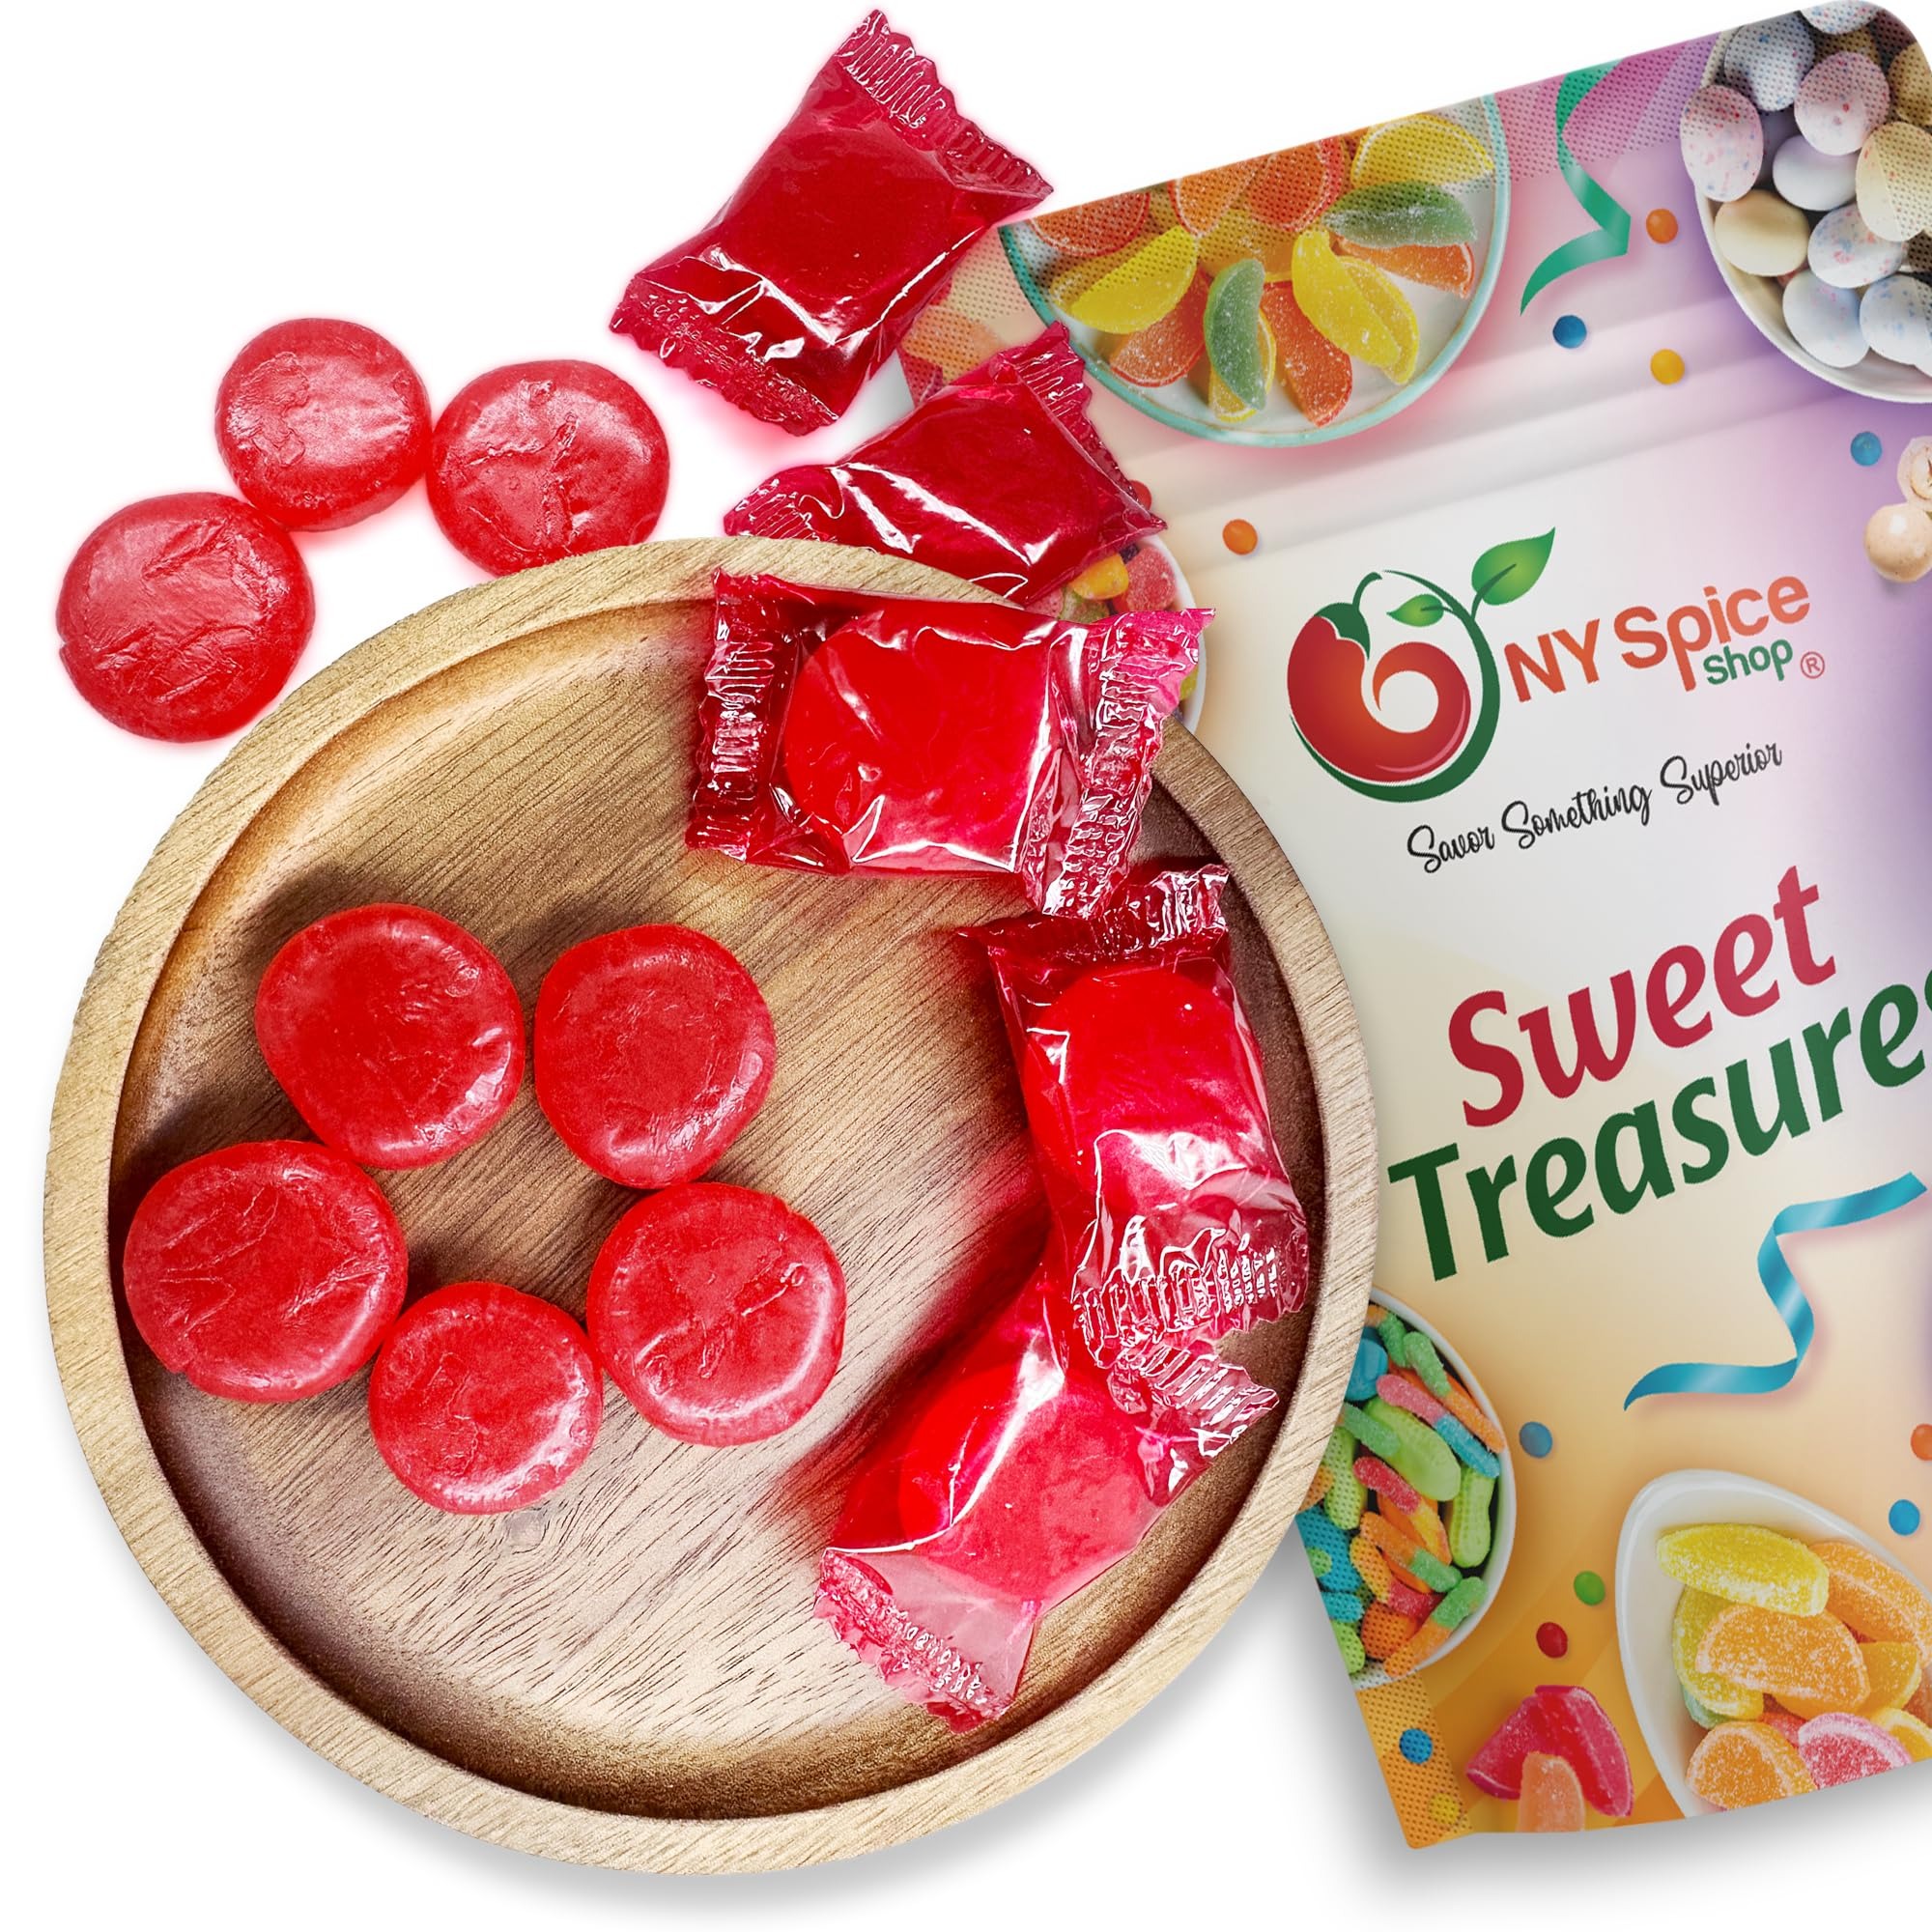
Item Name: NY Spice Shop Cinnamon Candy - 1 Pound Cinnamon Discs Hard Candy - Cinnamon Bulk Hard Candy - Red Hot Cinnamon Candy Disks for Party Decorations
Bullet Point 1: 🍬 CINNAMON CANDY HARD CANDY DISCS - Cinnamon hard candy offers a delightful experience with their traditional, rich cinnamon flavor. These cinnamon discs hard candy is crafted using real cinnamon, ensuring an authentic and intense taste. Cinnamon discs Hard candy is perfect for all ages. these old-fashioned candies provide a nostalgic treat that everyone can enjoy.
Bullet Point 2: 🎉 TRADITIONAL RICH CINNAMON FLAVORED RED HOTS CINNAMON CANDY - These hard candy cinnamon is great for snacking, satisfying your sweet tooth, or as a delightful addition to your candy buffet or party favors. Cinnamon discs offer a delightful experience with their traditional, rich cinnamon flavor. These cinnamon disk hard candy is crafted using real cinnamon, ensuring an authentic and intense taste.
Bullet Point 3: 🌟 VERSATILE AND CONVENIENT DELICIOUS CINNAMON CANDY FLAVOR - Cinnamon discs is Ideal for adding a sweet touch to your workplace candy stash, cinnamon disk hard candy a convenient companion for your car or purse, an invigorating post-dinner indulgence, elevating any party setup, or casually indulging yourself. These cinnamon candy is crafted using real cinnamon, ensuring an authentic and intense taste.
Bullet Point 4: 📜 RICH HISTORY OF OLD FASHIONED RED CINNAMON CANDY - Sugar-Free Cinnamon Discs Hard Candy Bulk has a rich history dating back to ancient times when life savers hard candy was highly prized for its aromatic and medicinal properties. Over the years, red hot cinnamon candy has evolved into a beloved confection enjoyed worldwide. Experience the intense burst of fiery cinnamon in each bite of our classic hard candy.
Bullet Point 5: 🌟 LIFESTYLE STAPLE CINNAMON DISCS HARD CANDY – NY Spice Shop Sugar-Free Cinnamon Discs old fashioned candy Individually Wrapped hard candy bulk is more than just a sweet treat – it's old candy lifestyle staple! Keep a bag of these candies on your desk for a quick pick-me-up during work hours, or carry assorted hard candy in your purse or pocket for a flavorful burst of energy on the go.
Product Description: <b>NY SPICE SHOP'S CINNAMON DISCS ARE IDEAL FOR ANY EVENT. WHETHER YOU'RE HOSTING A PARTY, FILLING A CANDY JAR, OR JUST ENJOYING A TREAT, THESE CANDIES ARE A HIT. THEIR CLASSIC TASTE AND BRIGHT RED COLOR ADD A FESTIVE TOUCH TO ANY GATHERING. <br><br> OUR RED CINNAMON DISCS CANDY IS MADE WITH THE FINEST INGREDIENTS FOR TOP QUALITY AND TASTE. NY SPICE SHOP ENSURES YOU GET THE BEST, SO YOU CAN ENJOY THESE CANDIES WITH CONFIDENCE. TREAT YOURSELF TO A BLEND OF TRADITION AND HIGH QUALITY. </b><br><br> <b>GET CREATIVE WITH NY SPICE SHOP'S CINNAMON DISCS -</b> NY Spice Shop's Cinnamon Discs Candy Bulk Wrapped are perfect for adding a vibrant touch to your holiday decorations, gift baskets, and craft projects. These bright red candies bring both color and flavor, making them a versatile choice for all your creative ideas. Their eye-catching look and delicious taste make them a fun addition to any project. <b>SPICY & SWEET CINNAMON FLAVOR IN EVERY BITE -</b> Indulge in the perfect balance of spicy and sweet with NY Spice Shop's Cinnamon Discs Candy. Each candy delivers a burst of rich, bold cinnamon flavor, creating a delightful experience that keeps you coming back for more. Enjoy the warmth and spice that make these candies truly irresistible. <b>PERFECT FOR EVERYDAY USE -</b> NY Spice Shop Cinnamon Discs Individually Delicious Hard Candy is more than just a sweet treat – it's a lifestyle staple! Keep a bag on your desk for a quick pick-me-up during work hours, or carry them in your purse or pocket for a flavorful burst of energy on the go.<br><br> <b>CINNAMON DISCS HARD CANDY BULK HAS A RICH HISTORY DATING BACK TO ANCIENT TIMES WHEN CINNAMON WAS HIGHLY PRIZED FOR ITS AROMATIC AND MEDICINAL PROPERTIES. OVER THE YEARS, IT HAS EVOLVED INTO A BELOVED TREAT ENJOYED WORLDWIDE. </b>
Value: 16.0
Unit: Ounce

Price: 10.95